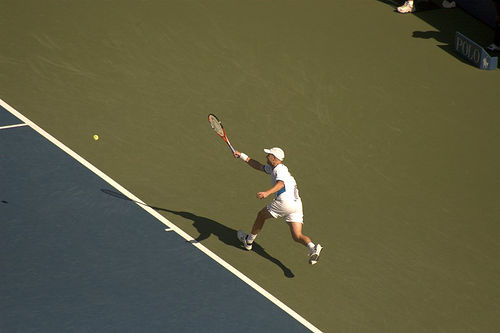
một nam vận động viên tennis đang đưa vợt ra để đánh quả bóng tennis